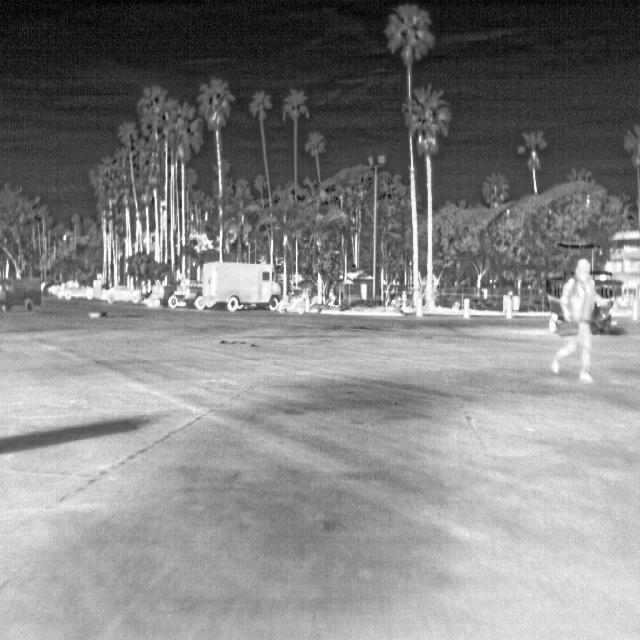
Detected objects:
label: person